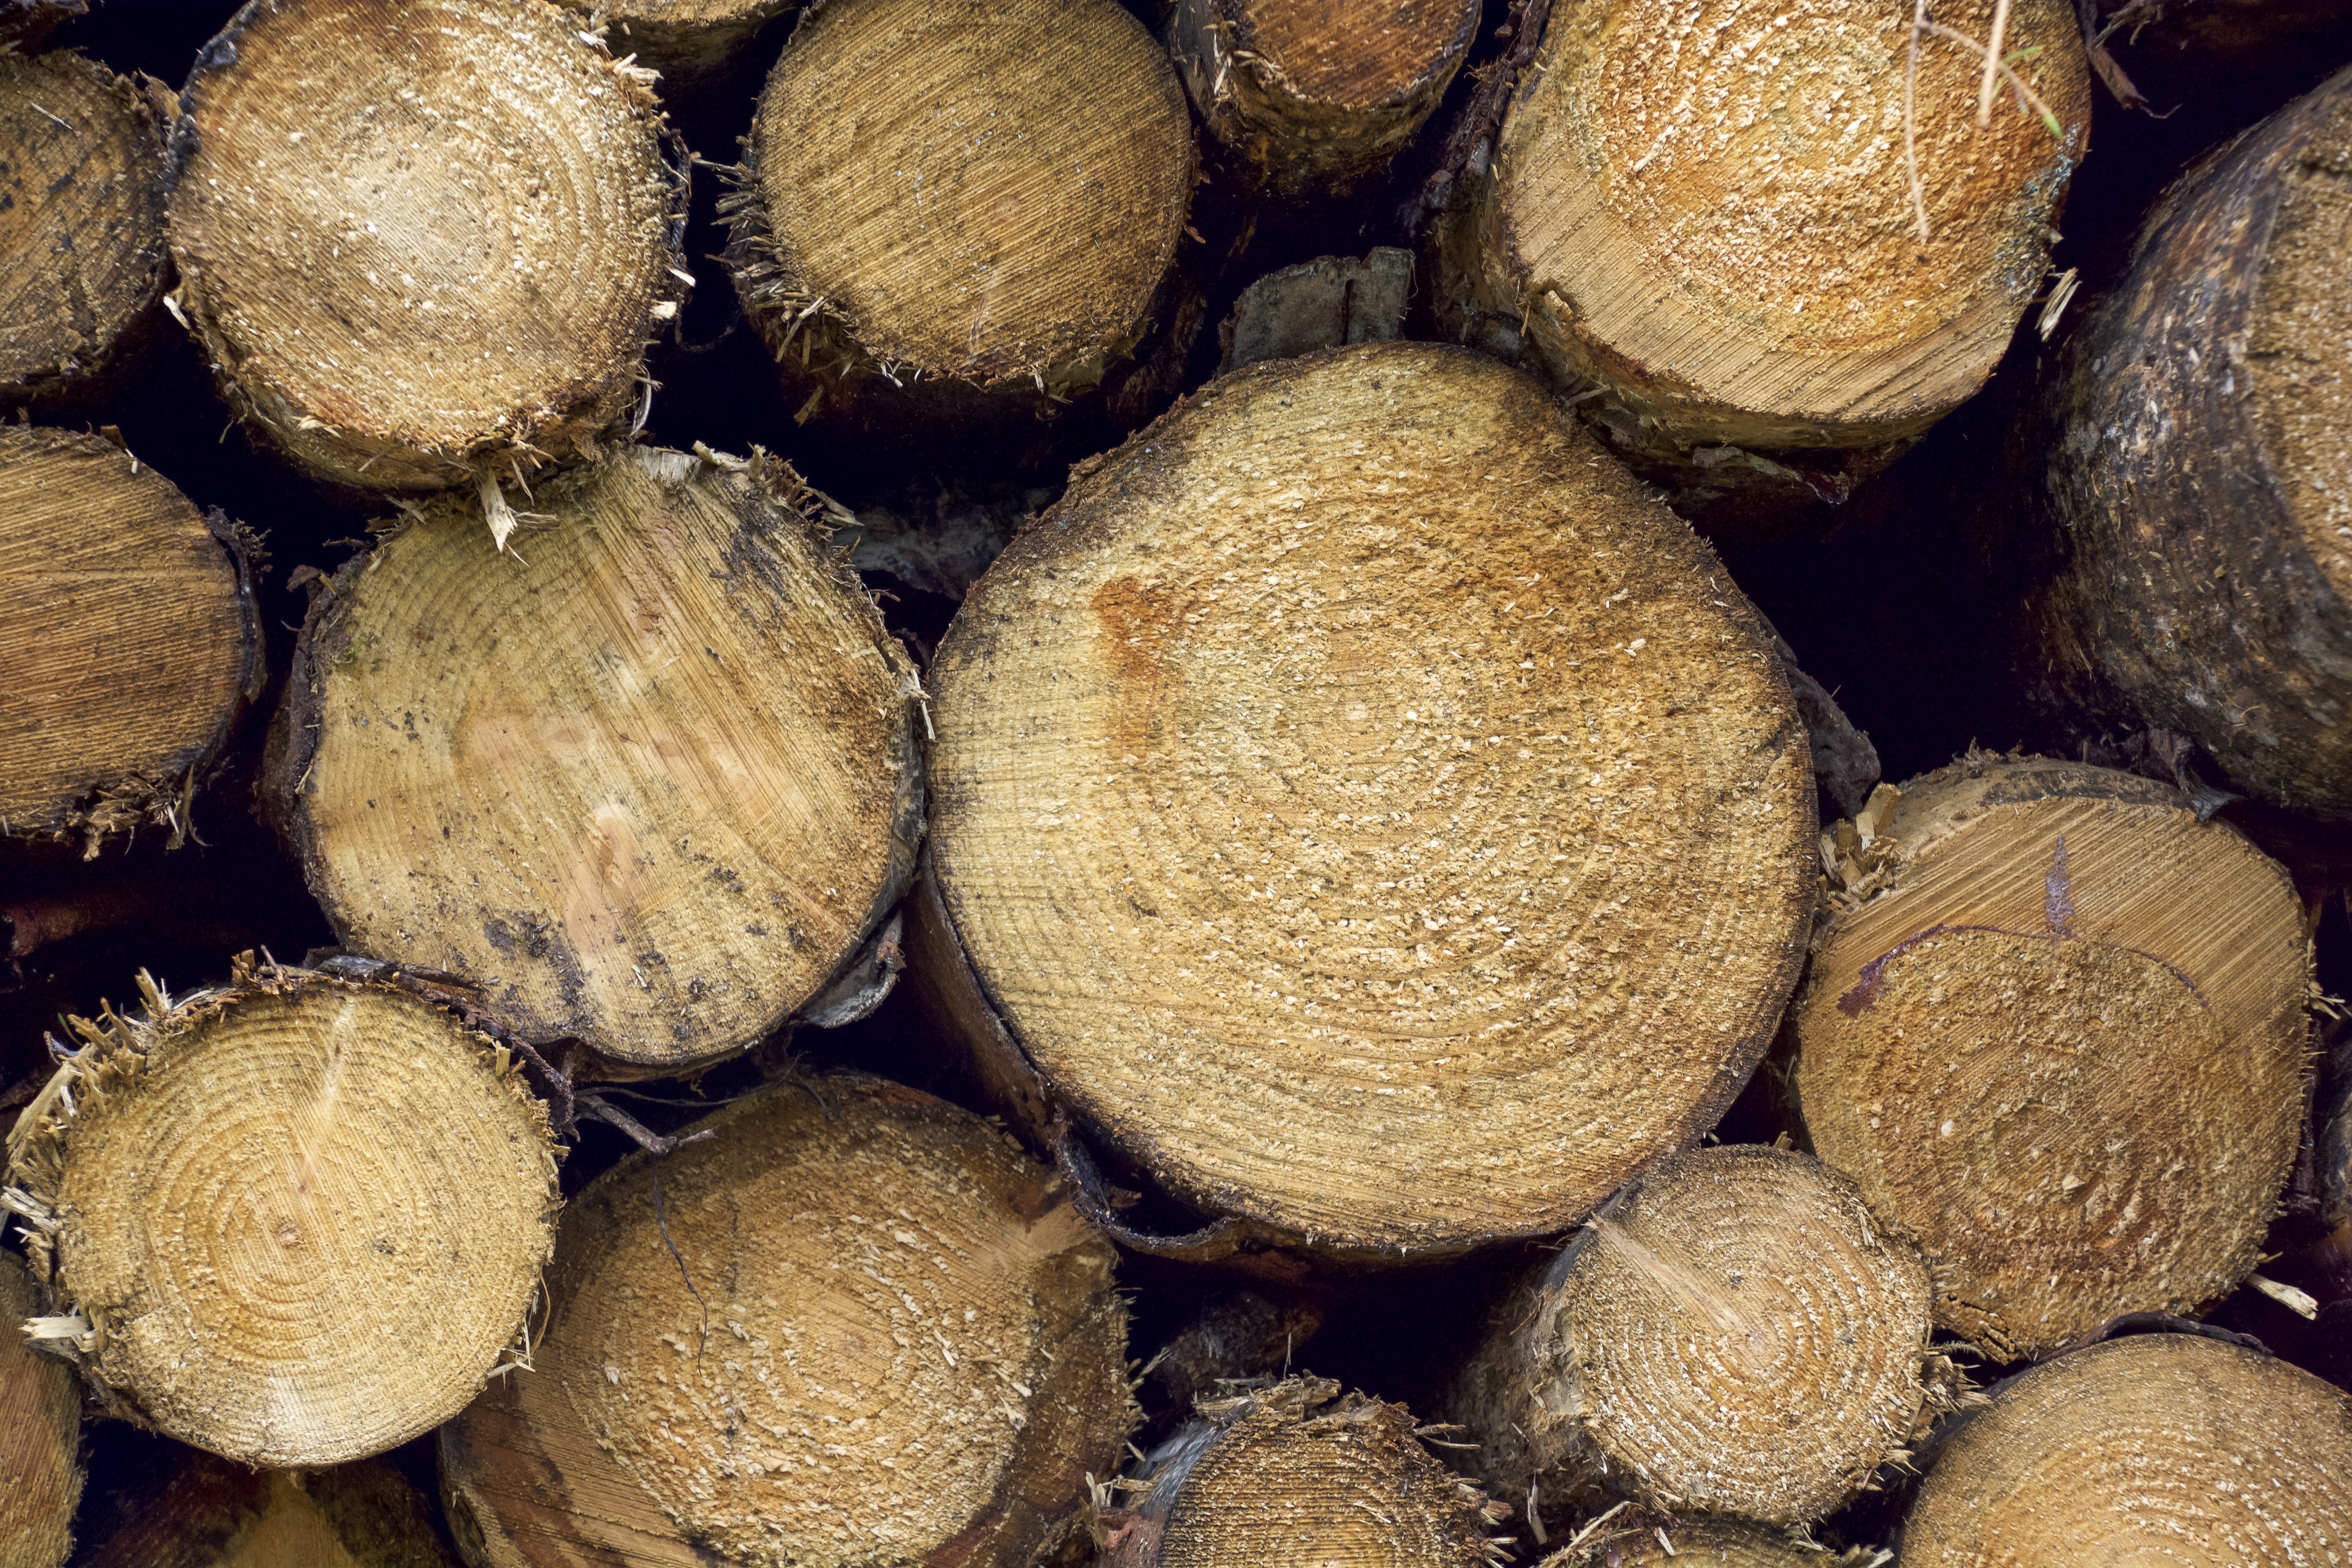
wood, pile, food, produce, natural, lumber, cut, coconut, outdoors, logs, timber, shiitake